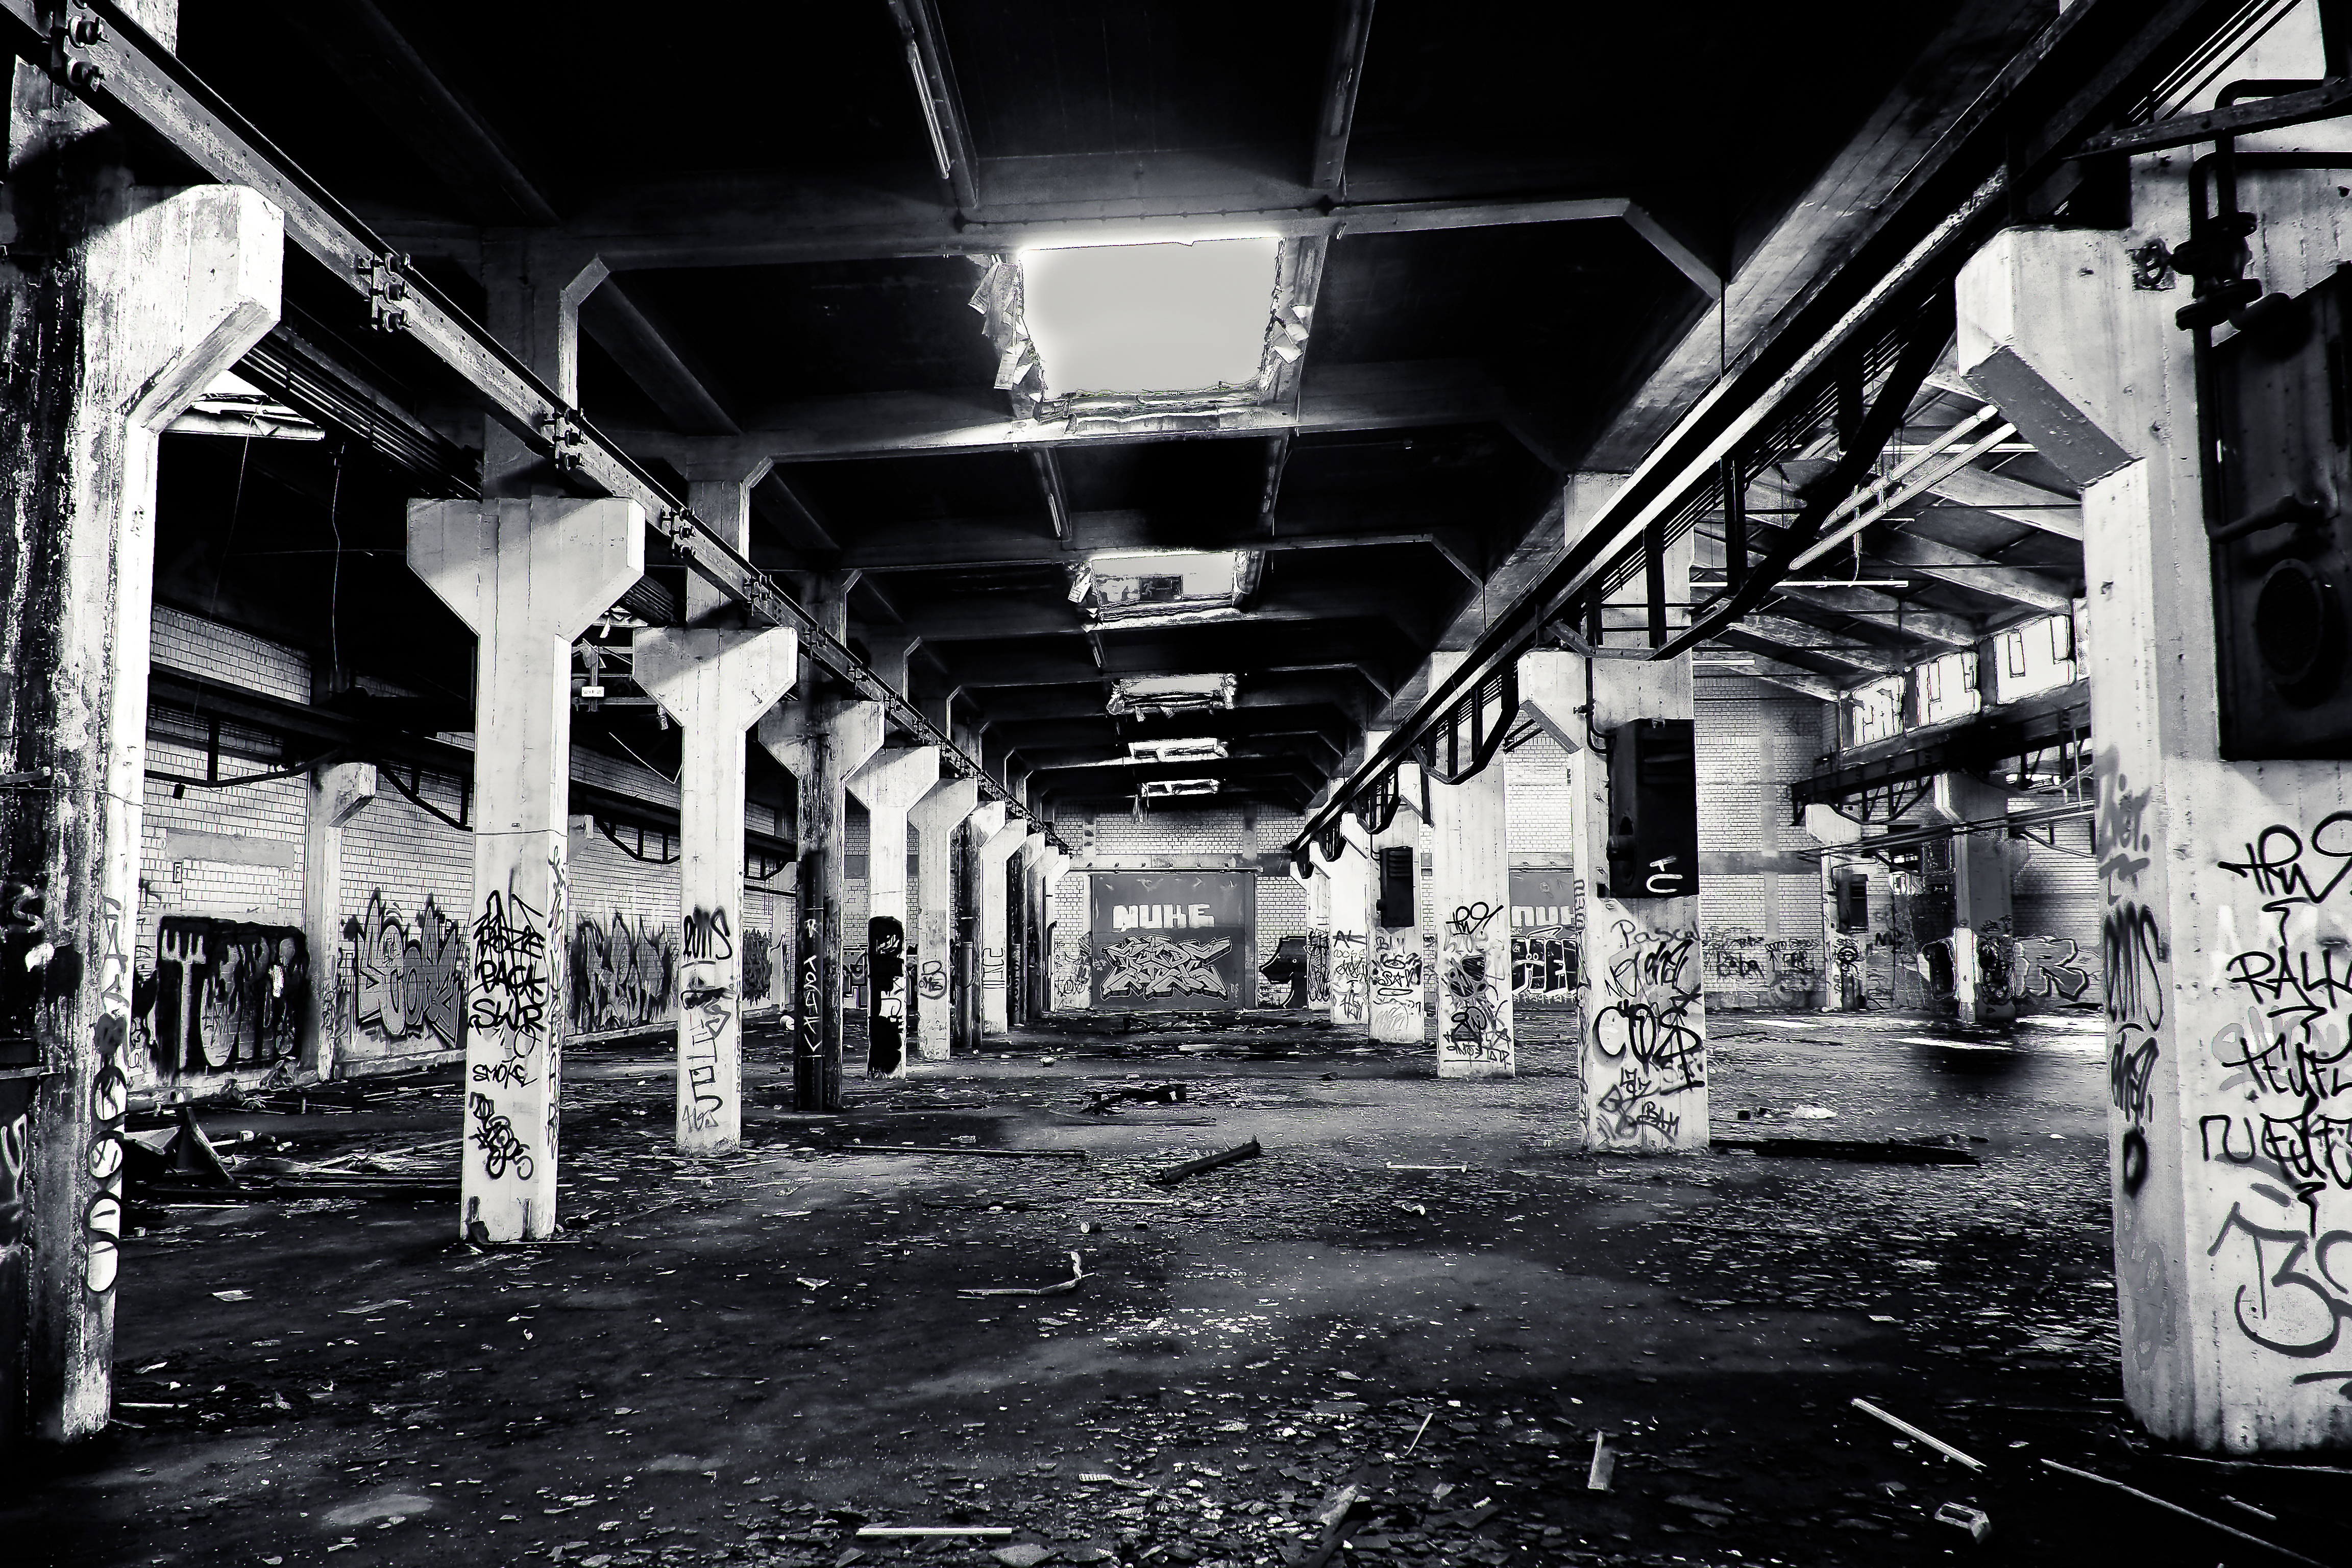
black and white, architecture, white, photography, window, building, old, atmosphere, dark, hall, broken, factory, darkness, industry, decay, ruin, black, monochrome, old building, black white, destroyed, transience, dilapidated, stock, photograph, history, destruction, mood, past, forget, transient, leave, industrial plant, lost places, pforphoto, break up, industrial building, factory building, lapsed, old factory, ailing, industrial hall, old factory hall, run down, urban area, monochrome photography